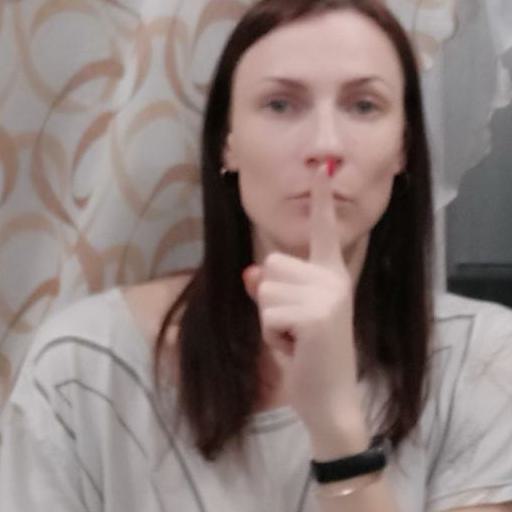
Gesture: mute